Lucius Junius Quintus Vibius Crispus

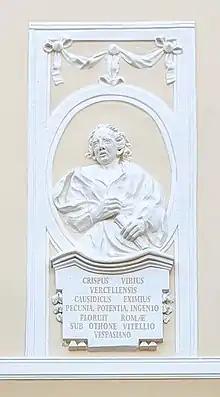
The sculpture of Quintus Vibius Crispus

Lucius Junius Quintus Vibius Crispus (sometimes known as Quintus Vibius Crispus) was a Roman senator and "amicus" or companion of the Emperors, known for his wit. He was a three-time suffect consul.